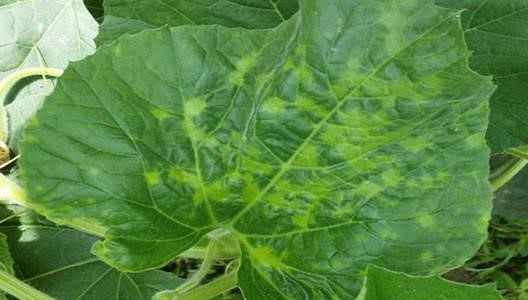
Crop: unknown
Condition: bean_mosaic_virus